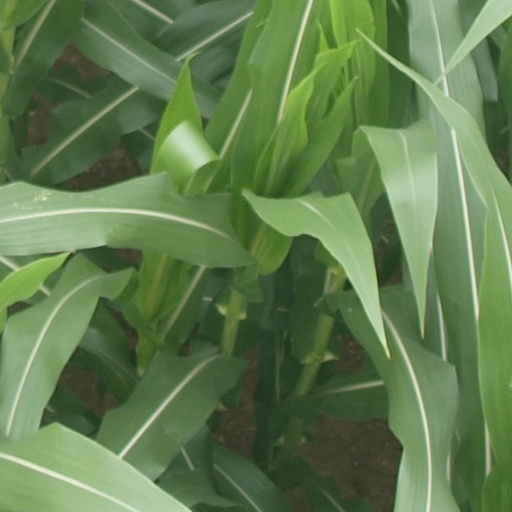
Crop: maize; corn